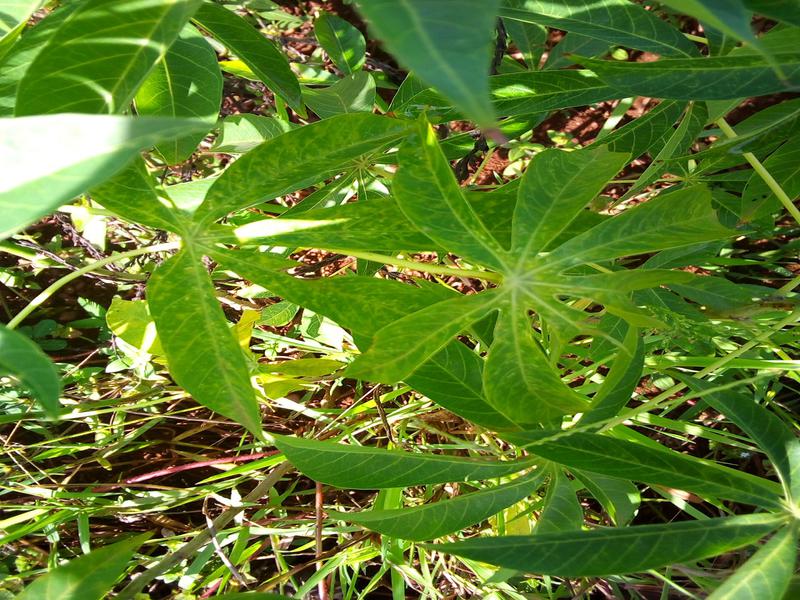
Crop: cassava
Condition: brown_streak_disease